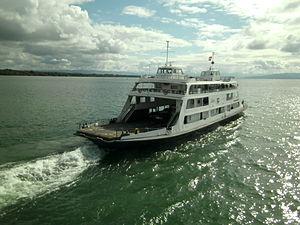
Le lac de Constance possède la plus grande flotte de plaisance d'Europe pour le transport public.